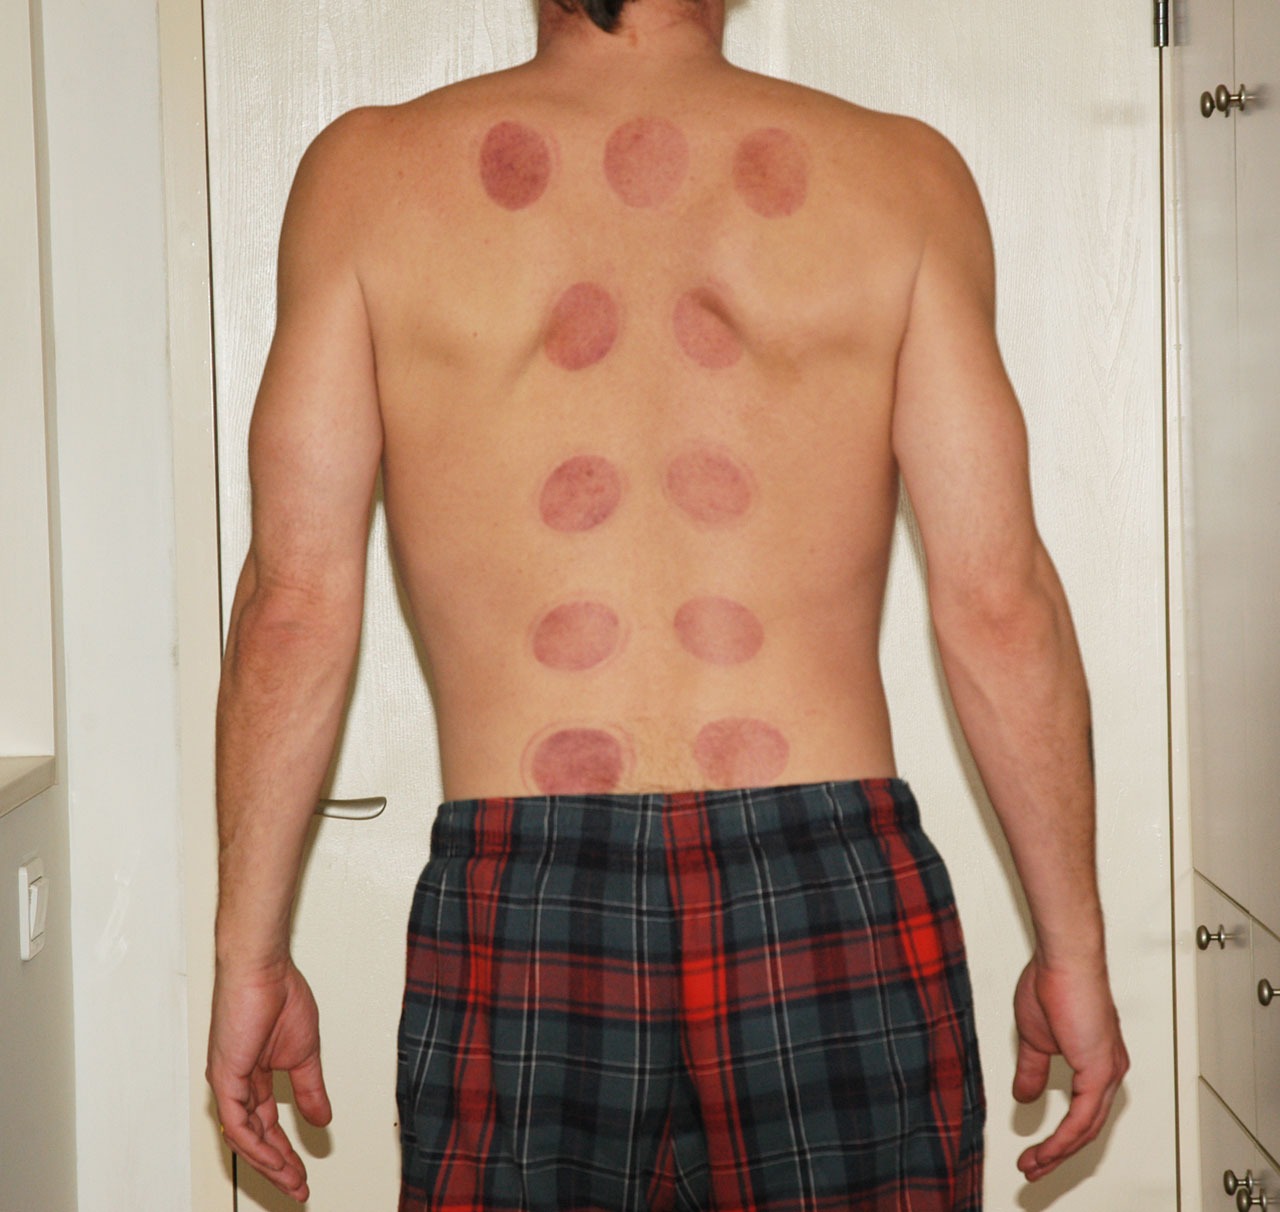
needle, trunk, pattern, chinese, care, clothing, medicine, muscle, chest, alternative, human body, design, traditional, marks, therapy, patient, abdomen, healing, acupuncture